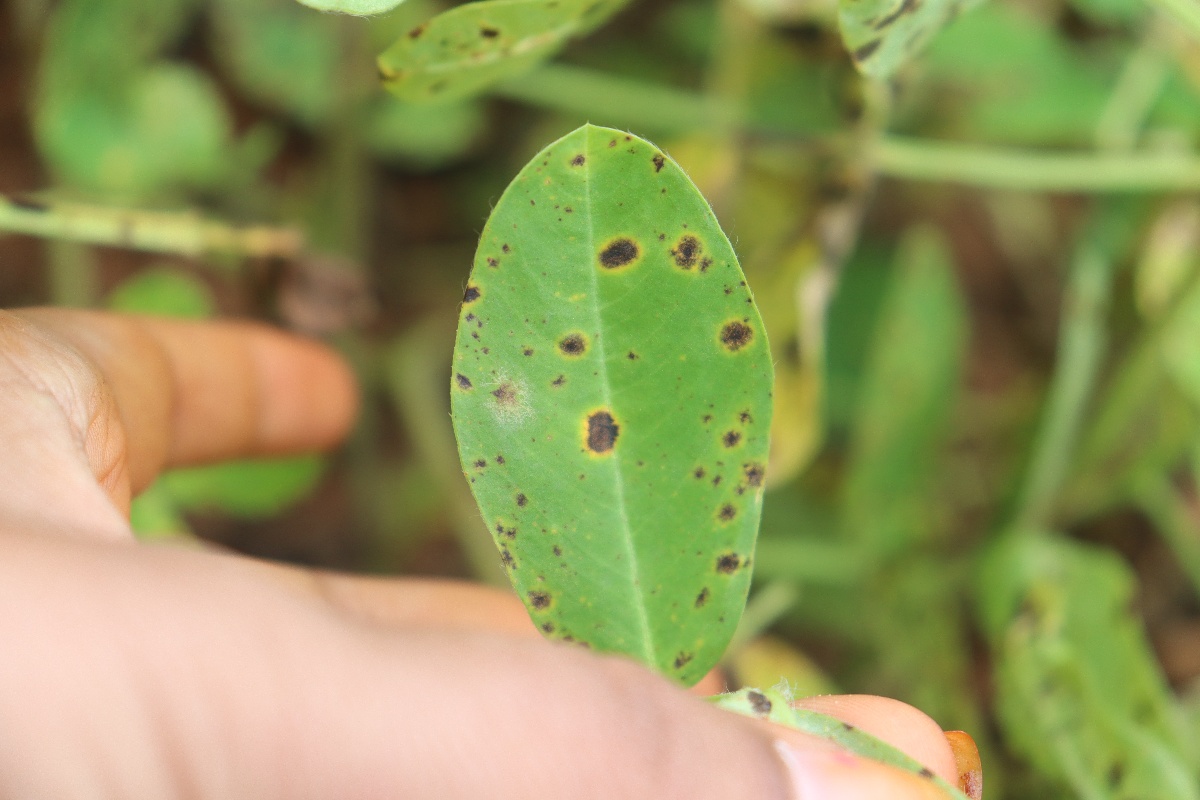
Label: late leaf spot